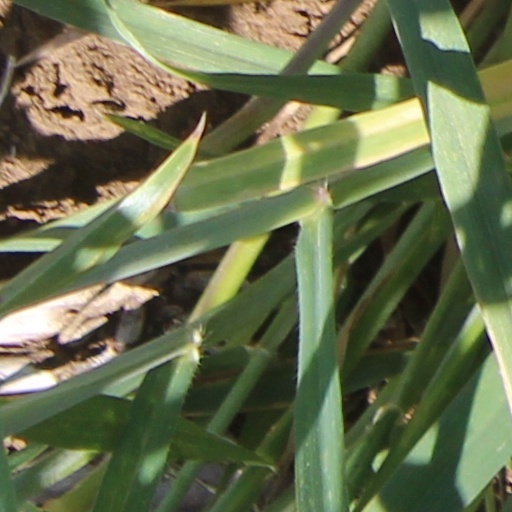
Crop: wheat